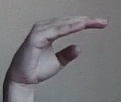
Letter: jeem